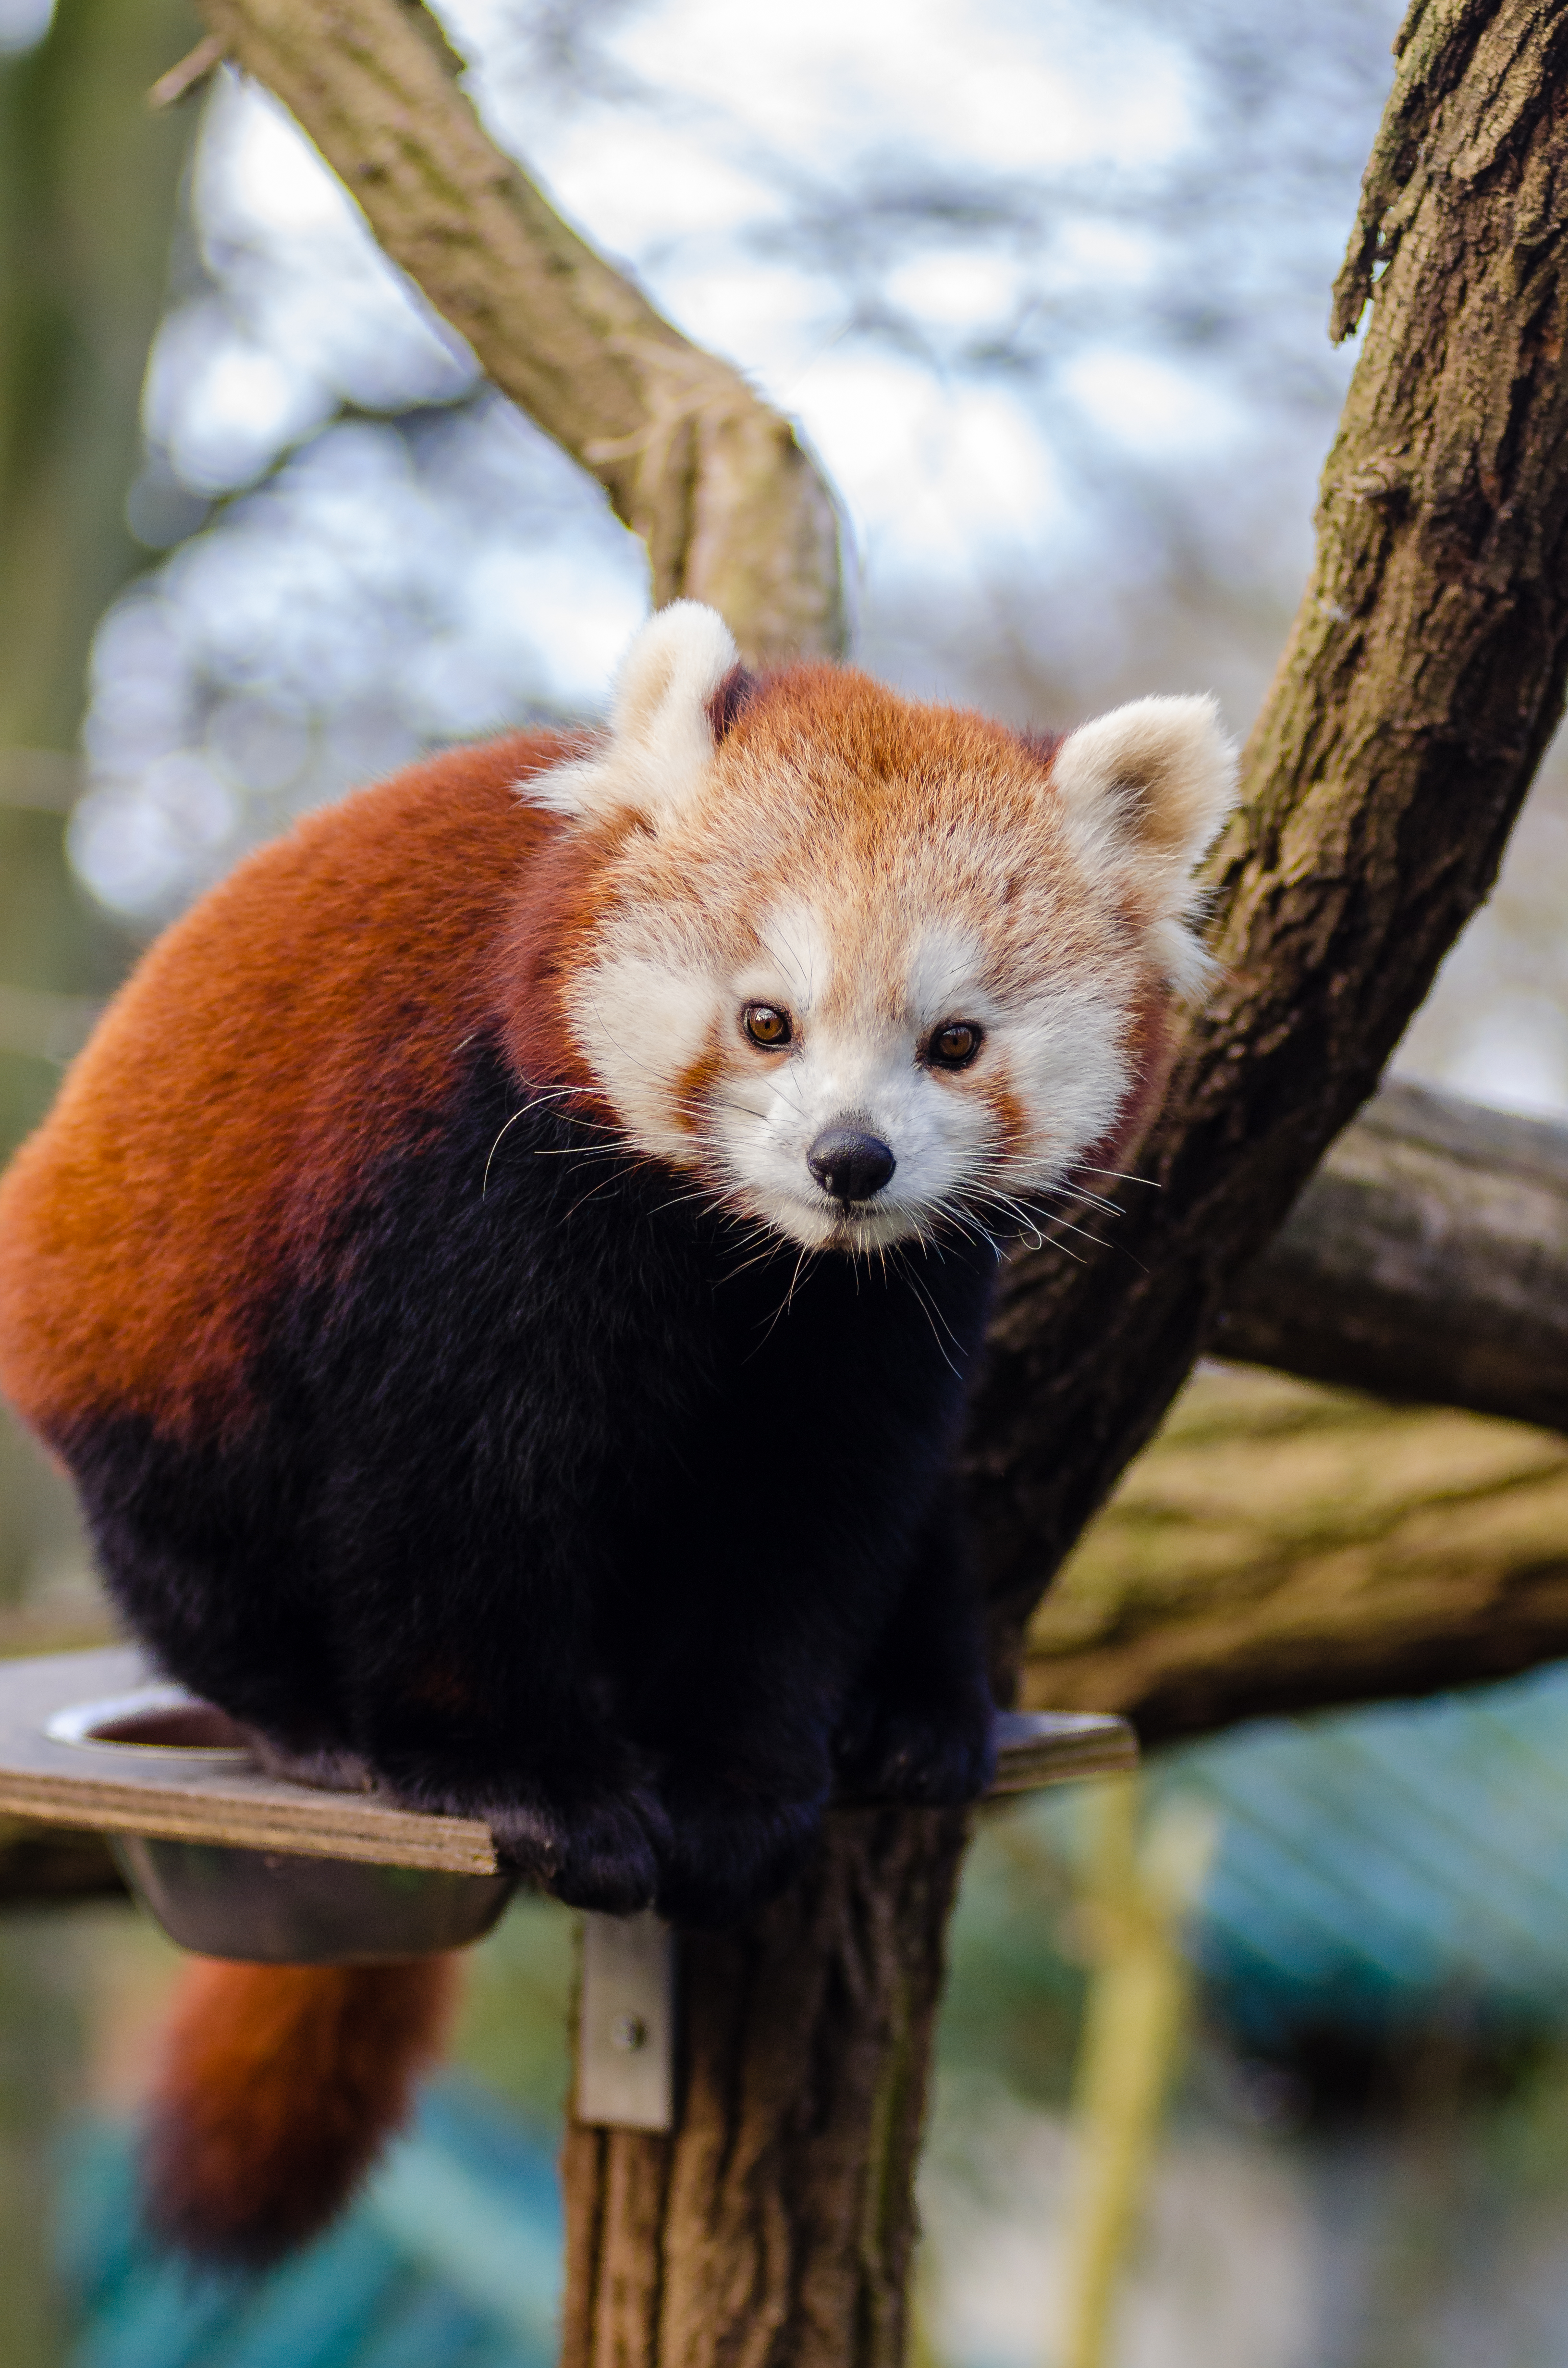
tree, nature, cold, winter, bokeh, vintage, sweet, feet, animal, cute, female, wildlife, zoo, fur, orange, young, green, high, red, foot, mammal, nikon, fauna, red panda, panda, 2015, face, nose, whiskers, paw, tail, animals, ears, endangered, vertebrate, germany, deutschland, natur, paws, tier, iso, ss, fell, grn, gesicht, baum, adorable, bamboo, d7000, roter, kleiner, niedlich, sues, suess, species, bedrohte, tierart, tierpark, weiblich, jungtier, jung, ohren, schwanz, nase, bedroht, ailurus, fulgens, mozilla, firefox, wochenende, weekend, kalt